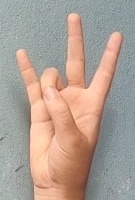
ASL sign: 7